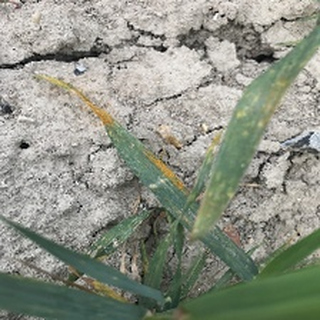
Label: wheat_yellow_rust